Quảng Trị province

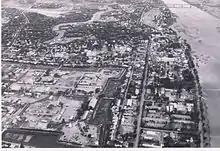
The Quảng Trị Citadel and part of Quảng Trị City looking south, as they were in 1967

Upon the division of Vietnam in 1954 into North and South according to Geneva accords, Quảng Trị became the northernmost province of the State of Vietnam and the Republic of Vietnam, successor of the former. The Vietnamese Demilitarized Zone lay in the province. Beginning 1964, the province gradually became a center for American bases, particularly after October 1966, when the 3rd Marine Division moved to bases just south of the demilitarized zone. In 1966, North Vietnamese forces (PAVN) also began occupying the northern region and pushing deeper into the province. The provincial capital, Quảng Trị City, was overrun and occupied briefly by Communist troops in April 1967, and was a principal battleground during the 1968 Tet Offensive when it was again overrun by North Vietnamese troops and held for a short period before being recaptured by South Vietnamese government and U.S. forces. The Battle of Khe Sanh (1968) was a part of the North's steady efforts to occupy the whole of the province. After Khe Sanh was evacuated in July 1968, the North Vietnamese continued their efforts to take the entire province. The most notable achievement of the North Vietnamese offensive in 1972 was capturing Quảng Trị (First Battle of Quảng Trị), although they lost much of the territory gained during the South Vietnamese counter-offensive from June through September 1972 (Second Battle of Quảng Trị). In 1975, communist North Vietnamese army took over the South. Vietnam was unified in 1976.